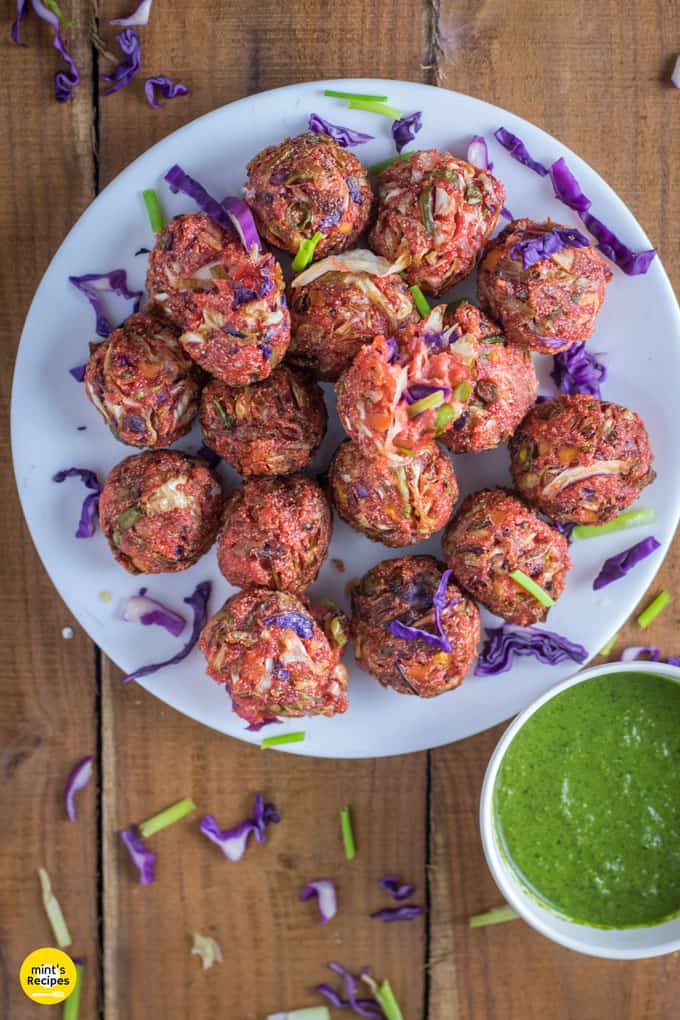
Dish: pakode